Autonomous Province of Korçë

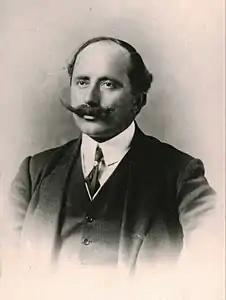
Themistokli Gërmenji, Albanian nationalist leader and prefect of the Autonomous Republic

Colonel Descoins made arrangements with the leading Albanian nationalists from Korçë. French officers had a meeting with Themistokli Gërmenji on November 24, 1916. Themistokli Gërmenji came to Korçë from Pogradec, which was occupied by the armies of Austria-Hungary and Bulgaria. The French officers appointed a commission led by Gërmenji. The commission had fourteen members, seven Christians and seven Muslims. The members of this commission were: Rafail Adhami, Kostandin Nocka, Nikolla Vangjeli, Vasil Singjeli, Vasil Kondi, Llambro Mborja, Thimi Cale, Shaqir Shabani, Tefik Rushiti, Hysen Dishnica, Emin Rakipi, Qani Dishnica, Sali Babani and Haki Shemshedini.